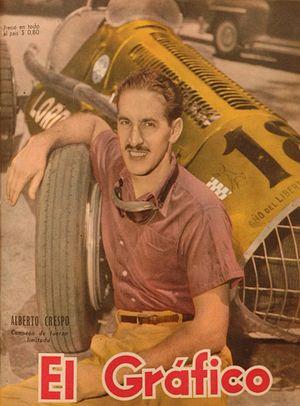
Alberto Crespo est un ancien pilote argentin de course automobile, qui disputa surtout des épreuves routières en Argentine. Il tenta sa chance en Europe à l'occasion du Grand Prix d'Italie 1952, au volant d'une Maserati, mais ne parvint pas à se qualifier.